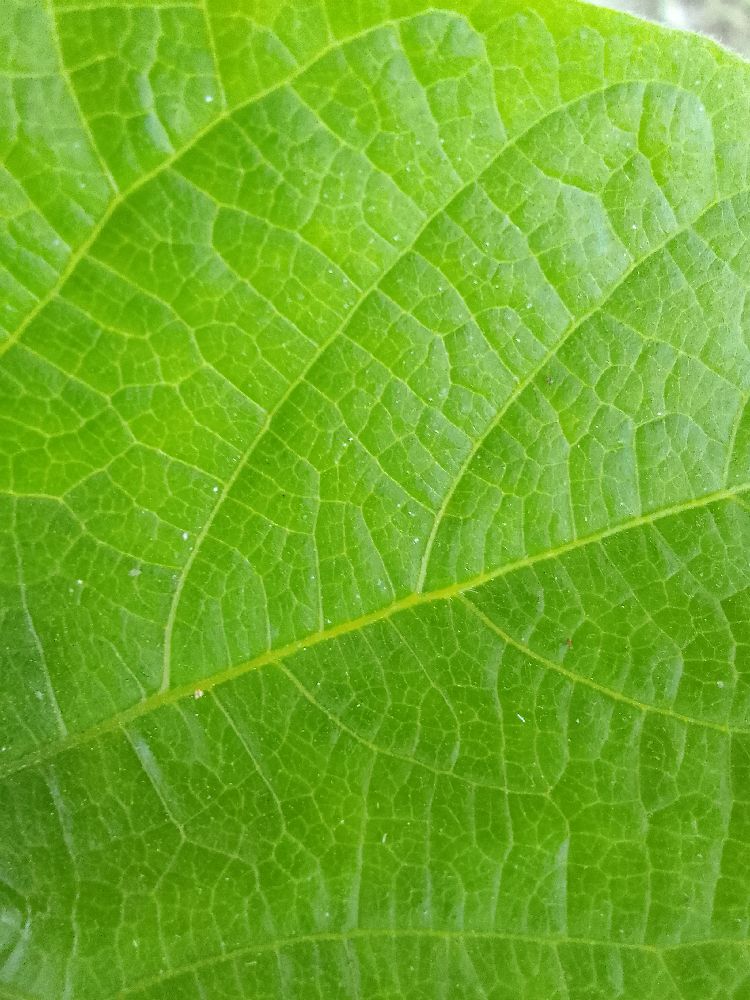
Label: healthy